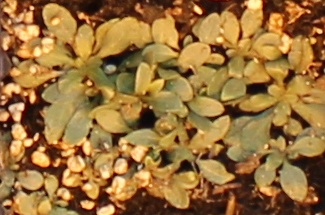
Label: Horseweed